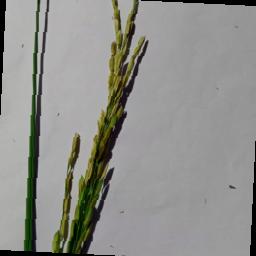
Label: Rice___Neck_Blast